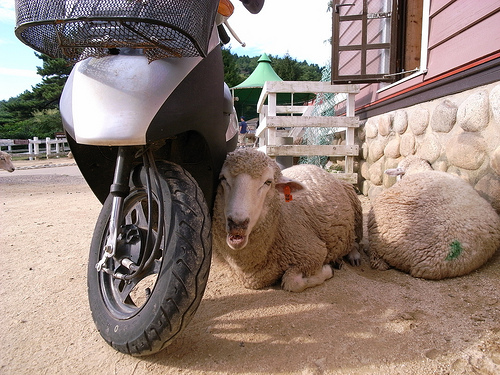
question: 何がありますか？
answer: スクーターがあります。

question: スクーターはいくつありますか？
answer: 一台だけあります。

question: スクーターにはどんな特徴がありますか？
answer: 前かごが設置されています。

question: スクーターは何色ですか？
answer: 灰色です。

question: スクーターはどこに停められていますか？
answer: 建物の脇です。

question: スクーターと建物の間には何がいますか？
answer: 羊がいます。

question: 羊はどれくらいいますか？
answer: 二頭います。

question: 羊は何をしていますか？
answer: スクーターの影に入って涼んでいます。